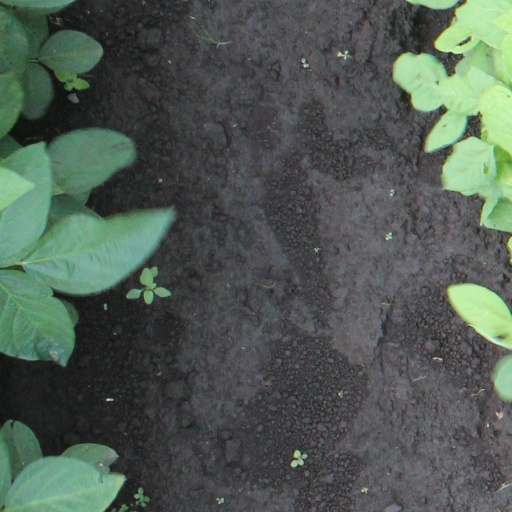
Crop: soybean